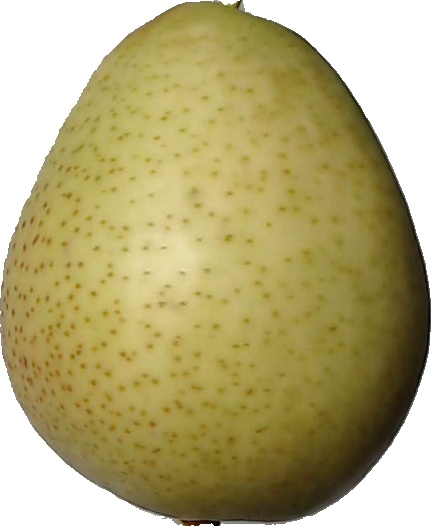
Label: pear_1